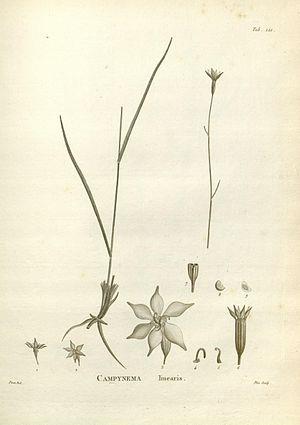
En classification phylogénétique APG II, la famille des Campynemataceae est une petite famille de plantes monocotylédones. Elle comprend 2 à 4 espèces réparties en 2 genres.
Campynema lineare est une espèce, la seule du genre monotypique Campynema, de la famille des Campynemataceae.